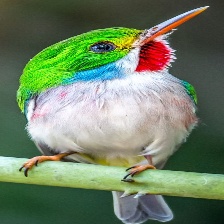
Species: CUBAN TODY
Scientific name: TODUS MULTICOLOR